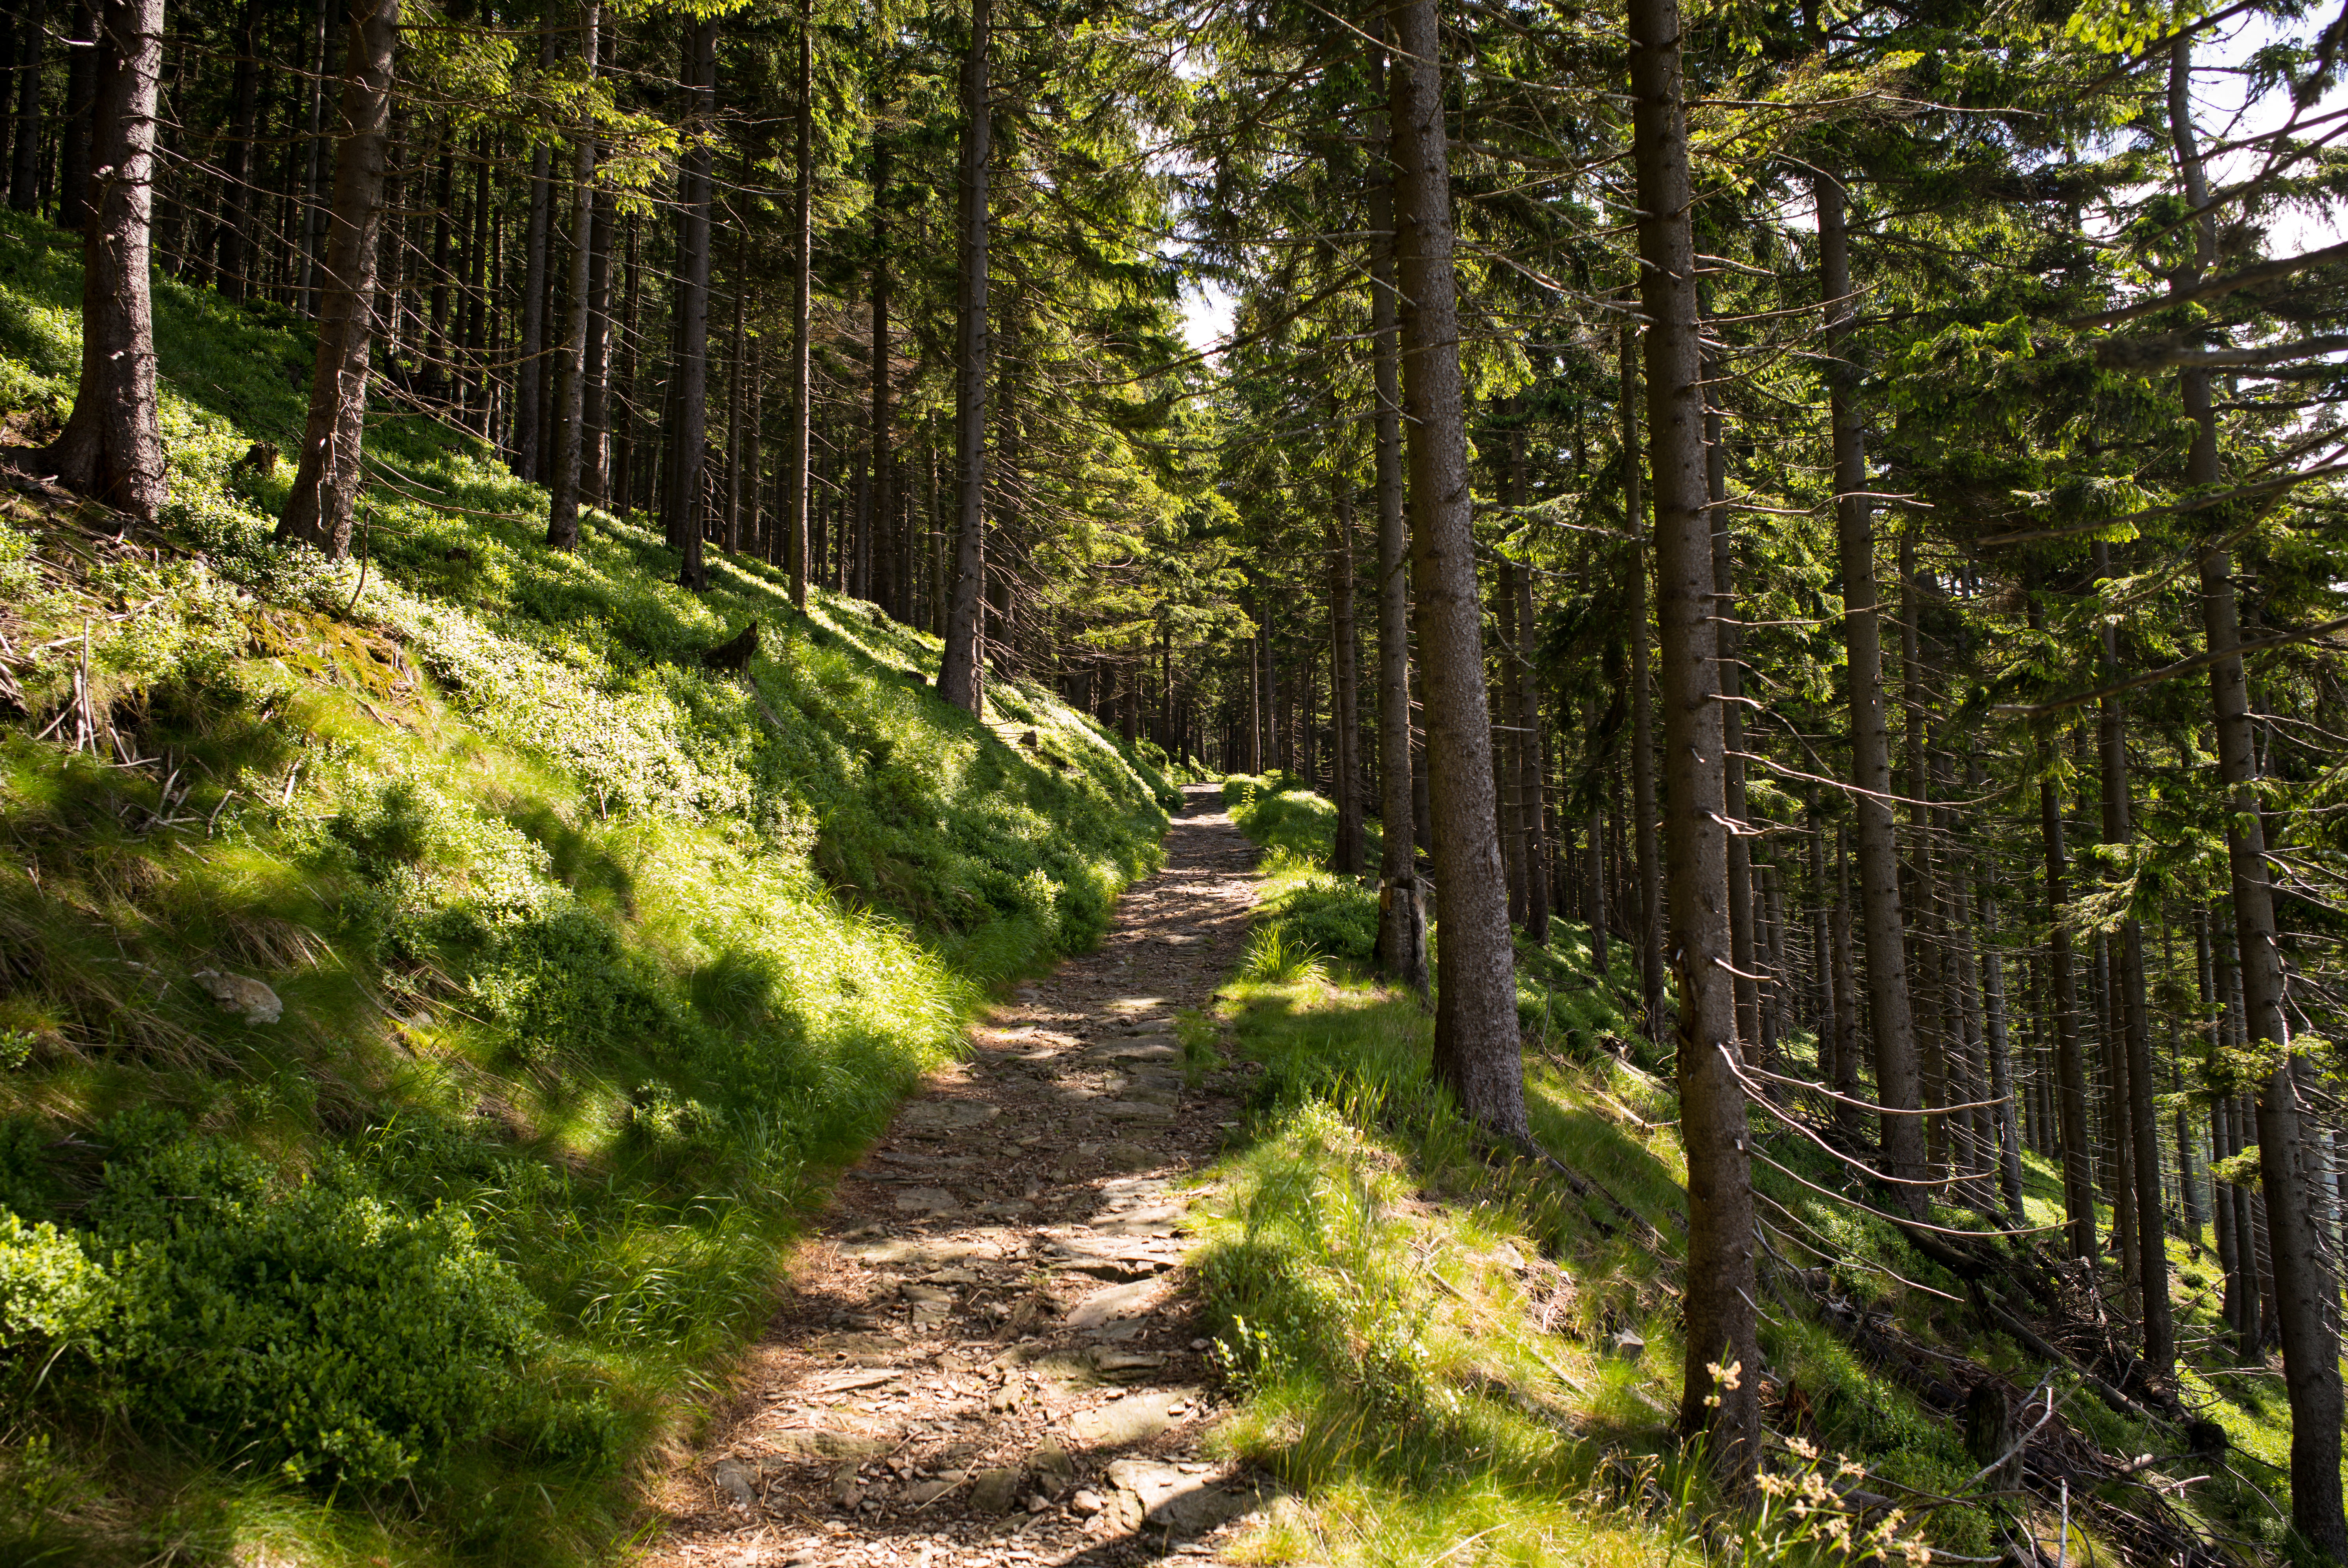
landscape, tree, nature, forest, path, outdoor, wilderness, plant, hiking, trail, leaf, valley, summer, travel, range, environment, europe, green, autumn, ridge, trees, hills, cool image, m, spruce, hikers, mountains, rainforest, deciduous, ravine, 28, woodland, habitat, i, leica, 240, czech, bohemia, cesko, summicron, svaty, krkonose, mlyn, spindleruv, evergreens, snezka, petr, priroda, vylet, active, leto, hory, riesengebirge, udoli, ecosystem, biome, old growth forest, natural environment, woody plant, temperate broadleaf and mixed forest, temperate coniferous forest